Mona al Mansouri

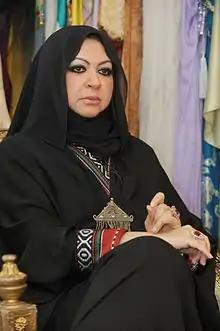
Mona Almansouri, 2011

Mona al Mansouri is an Emirati fashion designer, and former engineer. She graduated with a double major in geological and biological engineering. She worked as an engineer in the geophysical petroleum industry. Starting in 1991, she became a fashion designer.